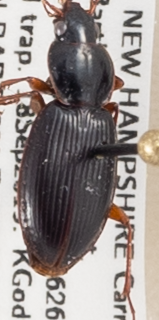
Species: Synuchus impunctatus
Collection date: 2019-09-18
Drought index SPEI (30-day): -0.226
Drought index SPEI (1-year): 1.01
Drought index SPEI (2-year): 0.6652